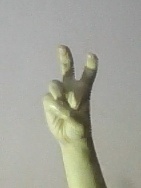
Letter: toot